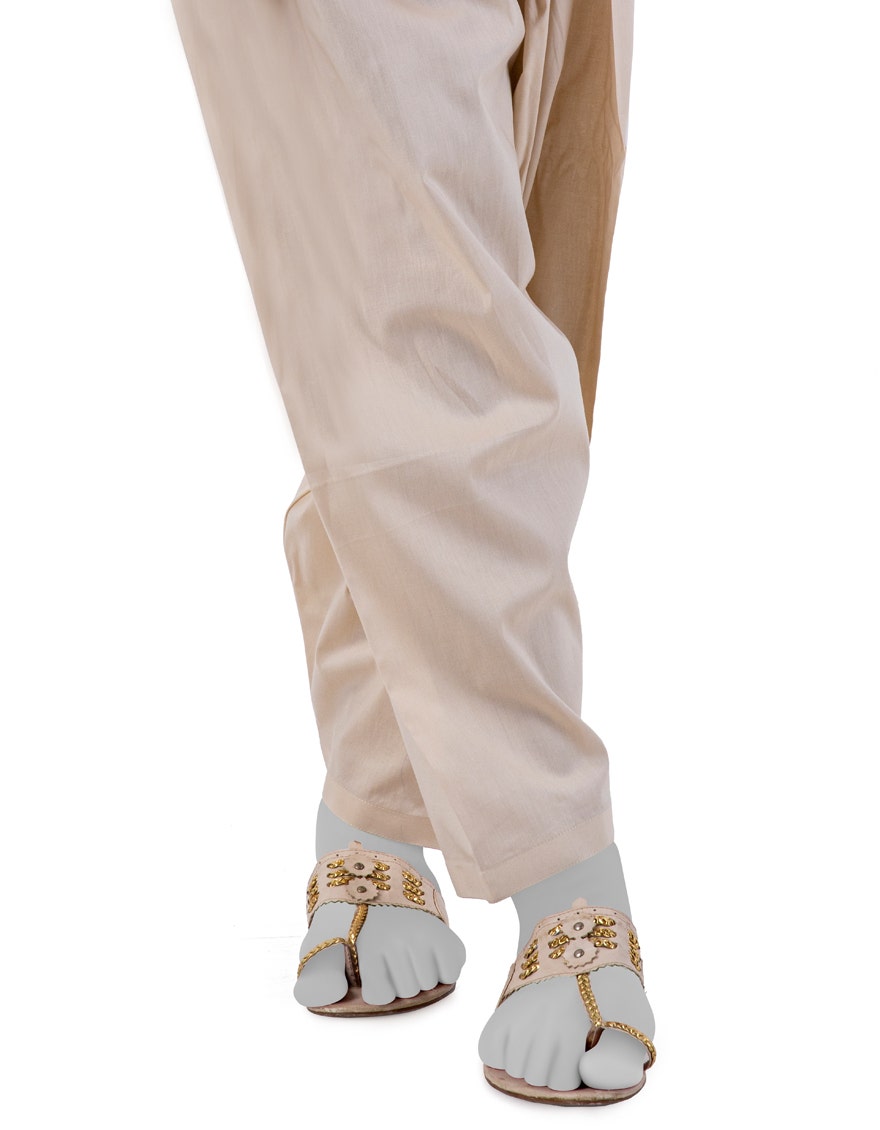
beige gold kurta pants